KHET

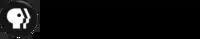
Logo as "PBS Hawaii"; used from 2016 to early January 2020

KHET signed on the air for the first time on April 15, 1966; KMEB followed on six months later on September 22 of that year. KHET is the second outlet in Honolulu to occupy the channel 11 dial position, the first being KONA-TV from 1952 to 1955, when it moved to channel 2 because the higher VHFs (2 to 6) offered more ERPs at the time; that station is now KHON-TV. Had KONA not moved to channel 2, the channel would have remained a commercial allocation, as the FCC had intended to make channel 7 a non-commercial allocation for Honolulu in the first assignment, but the FCC relocated channel 7 to Wailuku in 1959 and made channel 11 a non-commercial allocation instead (the Wailuku allocation was intended to be on channel 8). Originally known on-air as "Hawaii Educational Television" (or "Hawaii ETV"), it rebranded as "Hawaii Public Television" in 1970 and then became "PBS Hawai'i" in 2003.